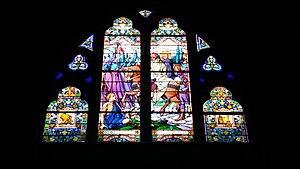
Vue du vitrail du souvenir en hommage aux soldats français de la Première Guerre mondiale de l'église Saint-Vaast de Béthune.
Un vitrail du souvenir est un vitrail commémorant des soldats décédés au cours d'une guerre. Ces formes particulières de monuments aux morts se rencontrent principalement dans certaines églises de France, en souvenir de la Première Guerre mondiale.